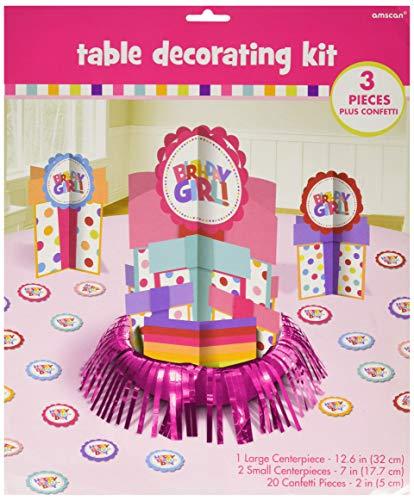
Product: Table Decorating Kit | Multi color Collection | Birthday
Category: Toys & Games | Party Supplies | Centerpieces
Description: Package contains 1 table decorating kit.
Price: $3.44
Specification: ProductDimensions:13.7x11.7x0.6inches|ItemWeight:4.8ounces|ShippingWeight:9.1ounces(Viewshippingratesandpolicies)|DomesticShipping:ItemcanbeshippedwithinU.S.|InternationalShipping:ThisitemcanbeshippedtoselectcountriesoutsideoftheU.S.LearnMore|ASIN:B008RQUJDW|Itemmodelnumber:283702|Manufacturerrecommendedage:4yearsandup